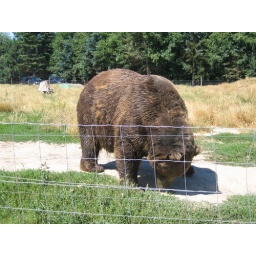
This brown bear at the drive through safari wasn't very interested in us.